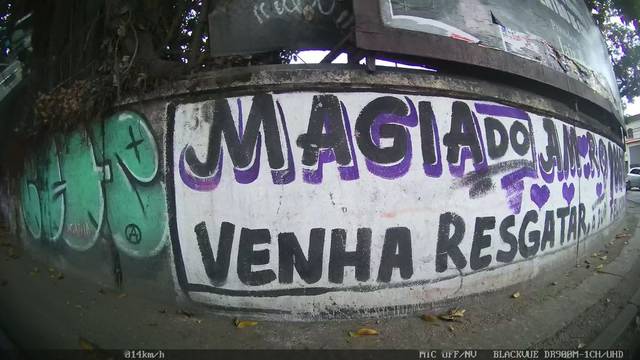
Region: Brazil
Coordinates: -22.874, -43.43